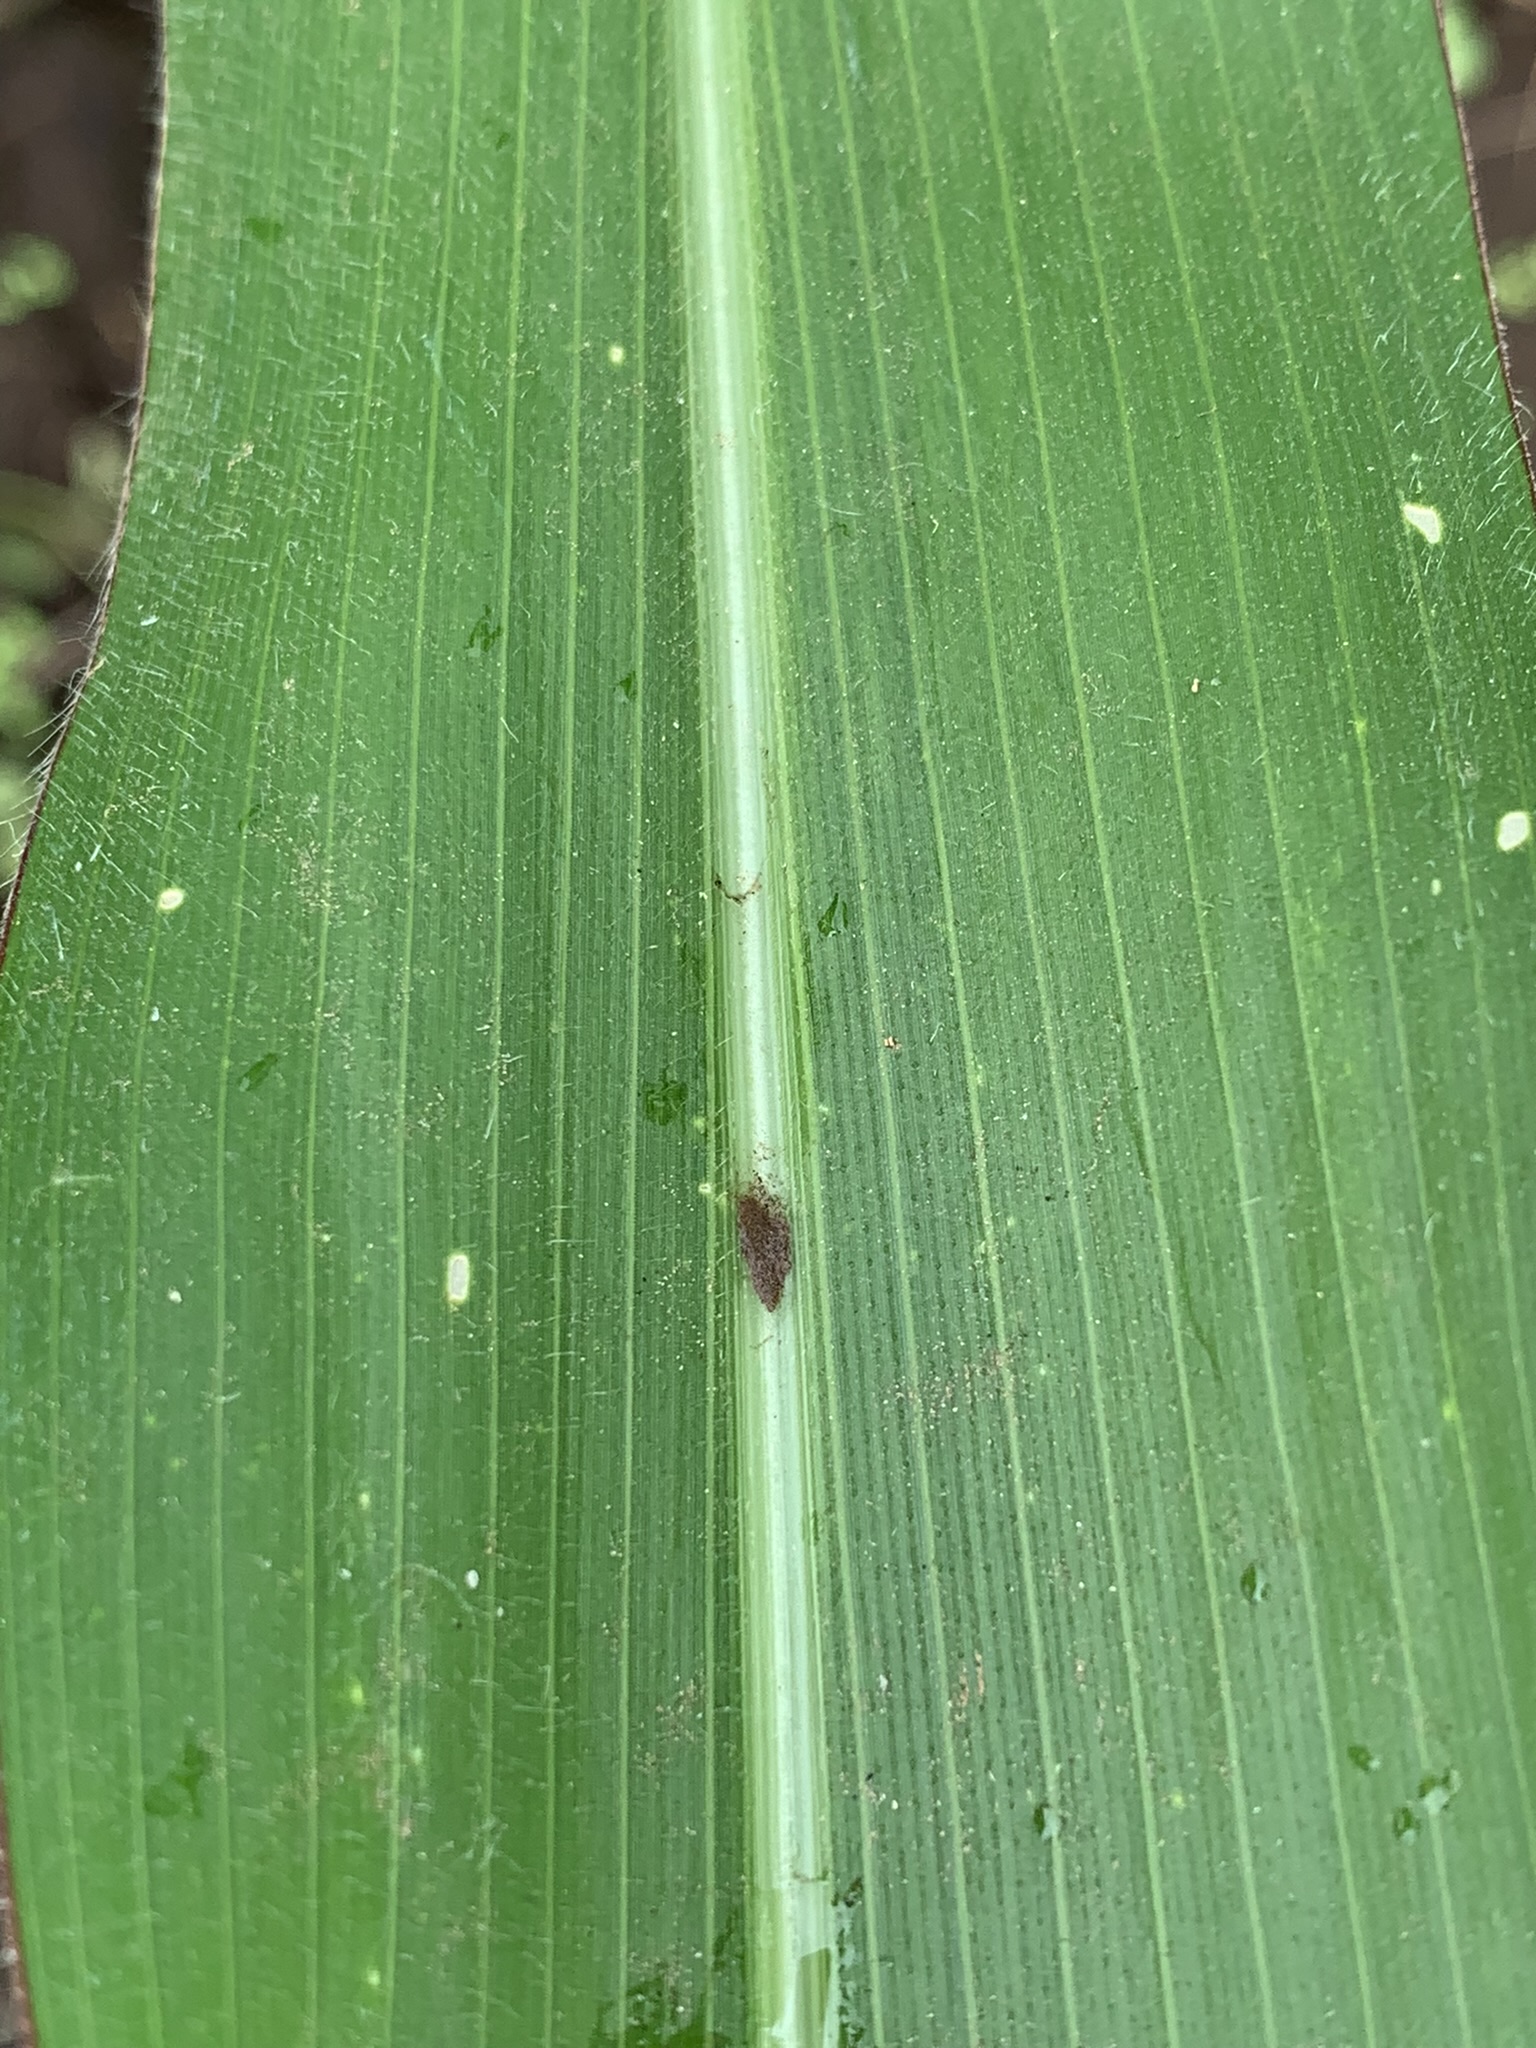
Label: Healthy